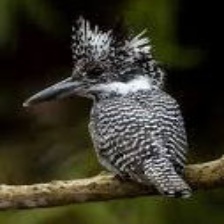
Species: CRESTED KINGFISHER
Scientific name: MEGACERYLE LUGUBRIS